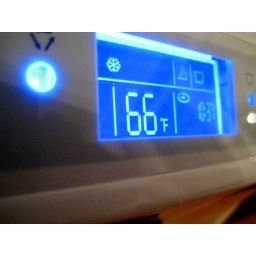
Been living in this house for 10 years without AC. This little bedroom unit has been wonderful